Swarovski

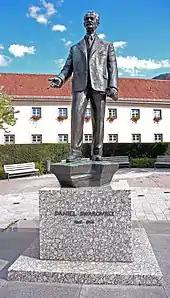
Statue of Daniel Swarovski (1862–1956), the founder of the company

Daniel Swarovski was born in Jiřetín pod Bukovou, a village in northern Bohemia (now the Czech Republic), from the current border with Poland. His father was a glass cutter and owned a small glass factory. It was there that the young Swarovski served an apprenticeship, becoming skilled in the art of glass-cutting. In 1892 he patented an electric cutting machine that facilitated the production of crystal glass.